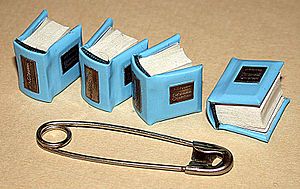
Miniaturebog
En miniaturebog er en ganske lille bog som i opsætning må være tilpasset det lille format og dog være læselig. Hvor lille en sådan bog skal være vurderes forskelligt; den amerikanske forening The Miniature Book Society sætter grænsen ved 3 x 3 x 3 tommer.